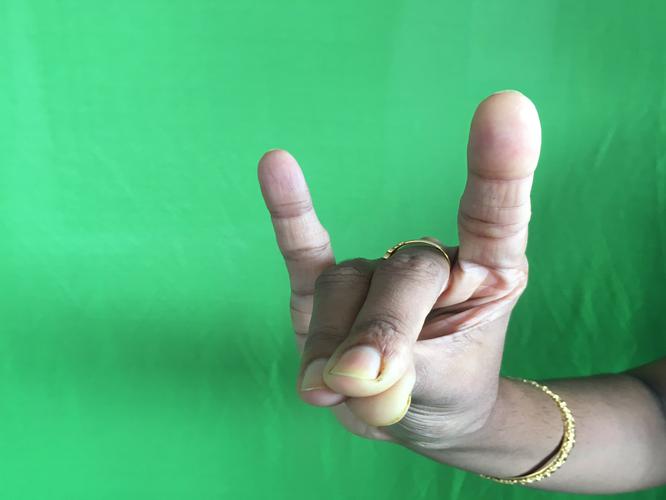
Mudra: Simhamukham
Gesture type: single_hand